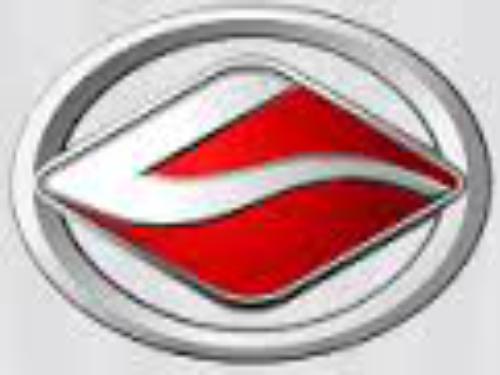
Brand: Landwind-3
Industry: Transportation